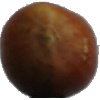
Label: Nut Forest 1